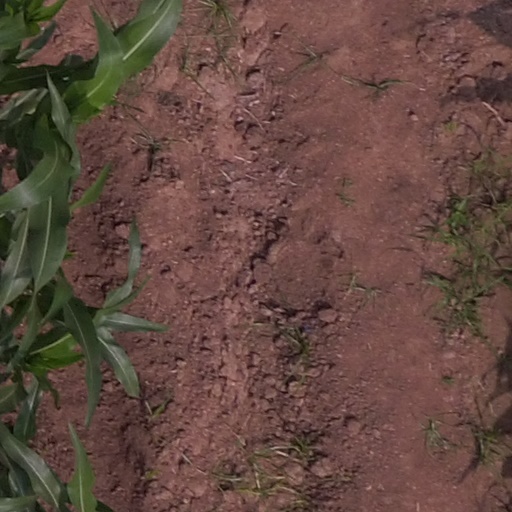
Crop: maize; corn